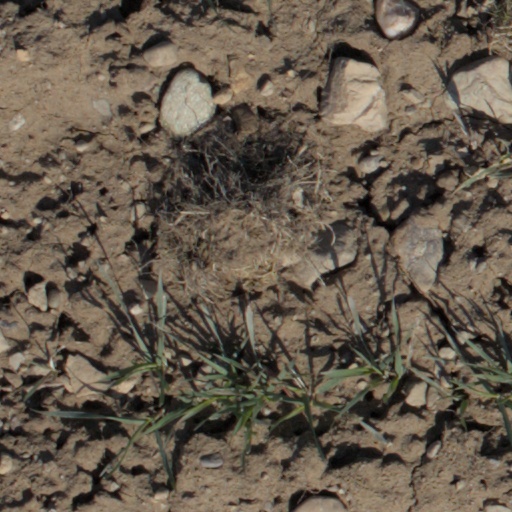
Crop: wheat